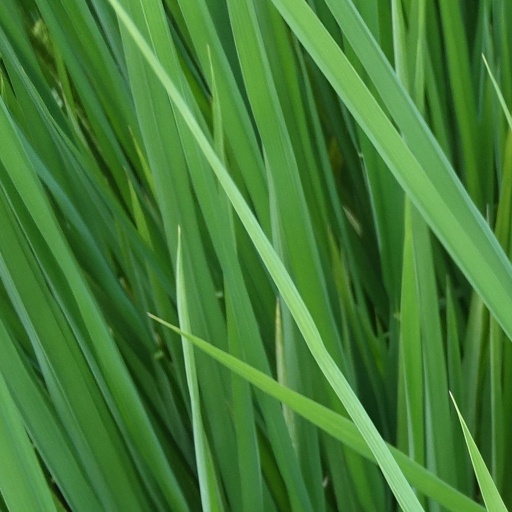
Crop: rice